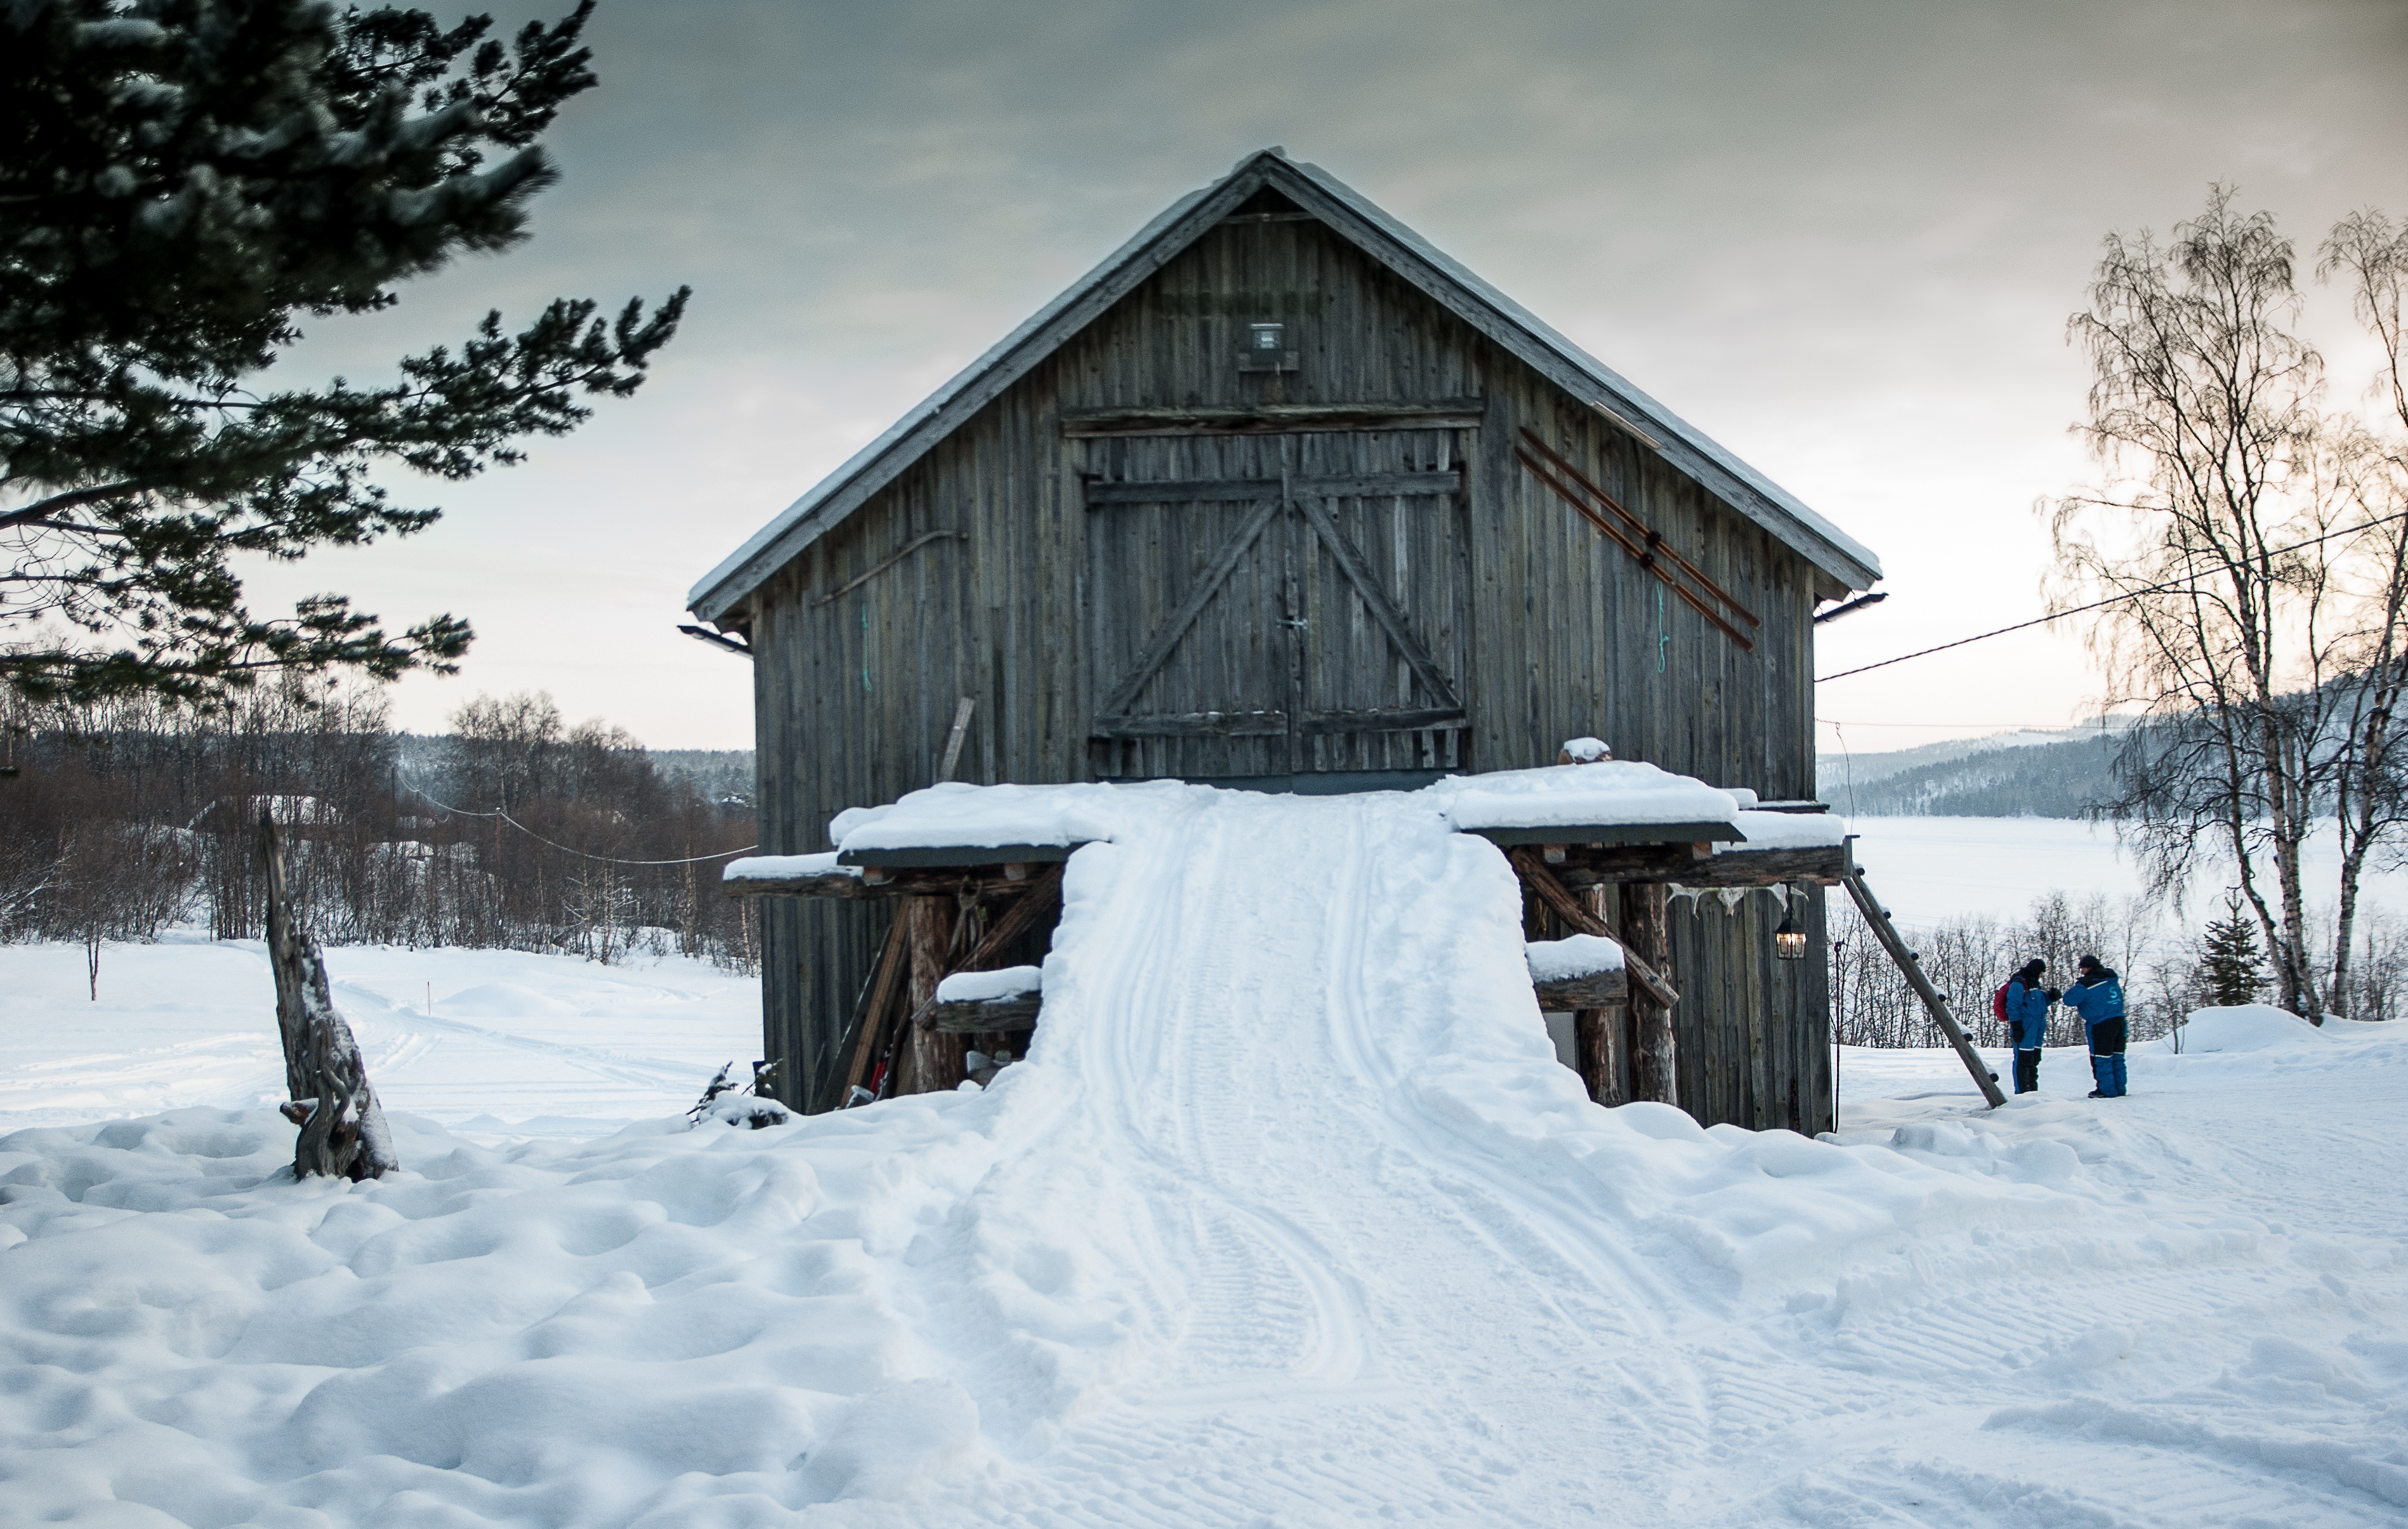
snow, winter, farm, weather, season, blizzard, norway, freezing, grange, lapland, kirkenes, winter storm